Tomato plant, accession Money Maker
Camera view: horizontal (90 deg, fisheye); turntable rotation: 60 degrees
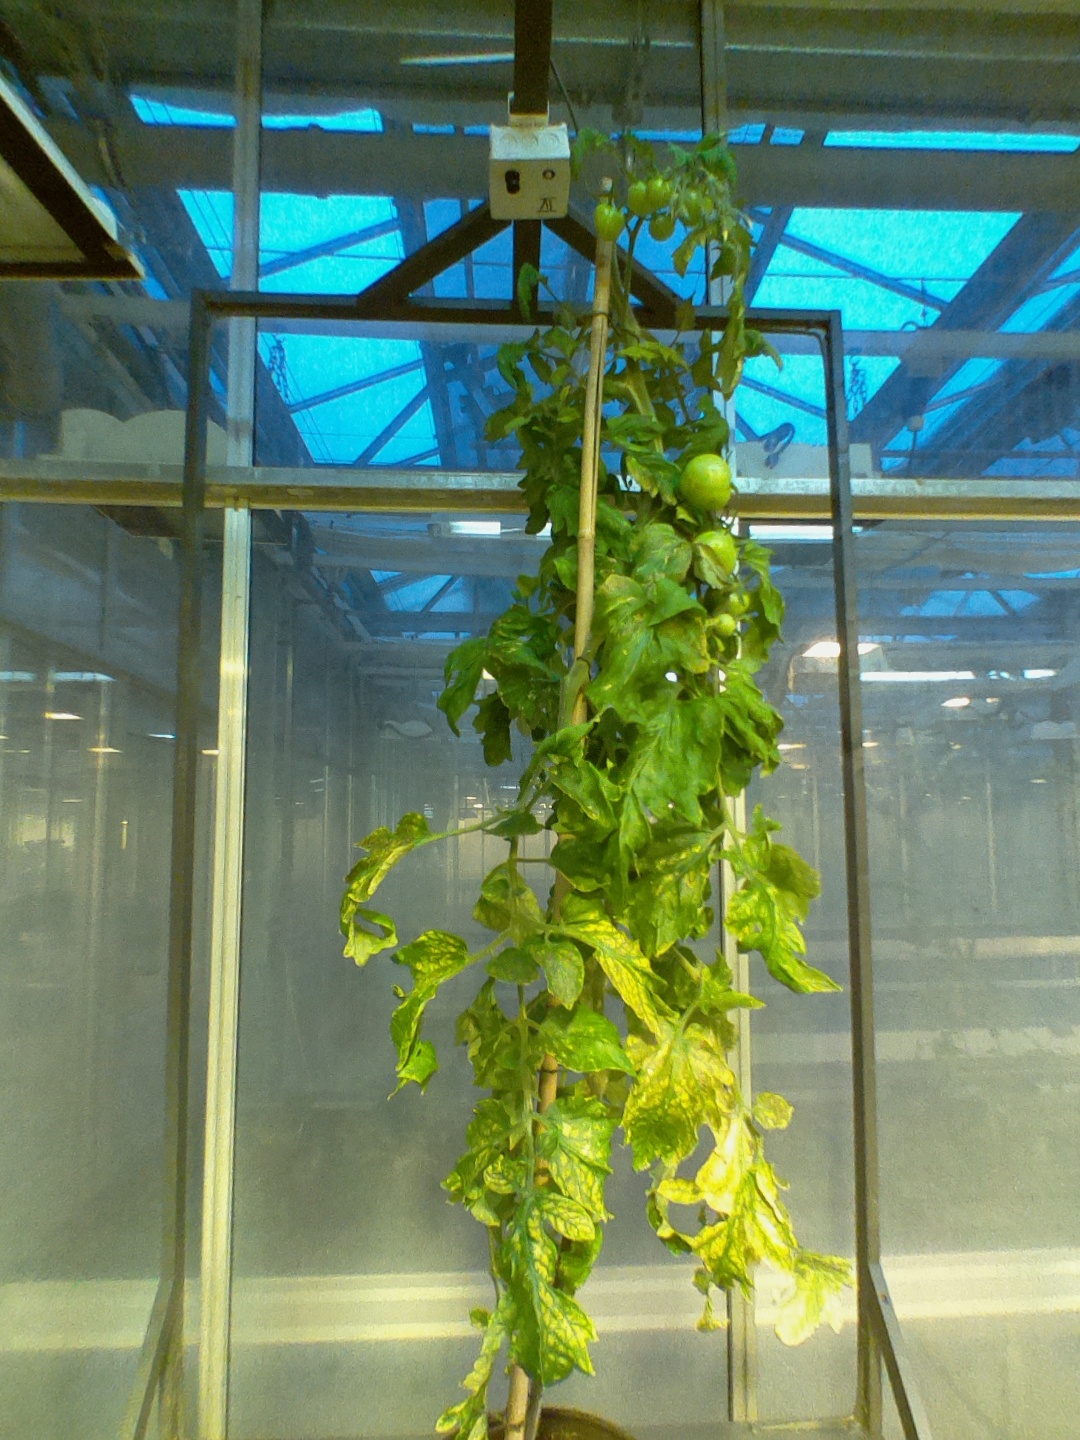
BBCH growth stage 78: 80% -90% of final fruit size